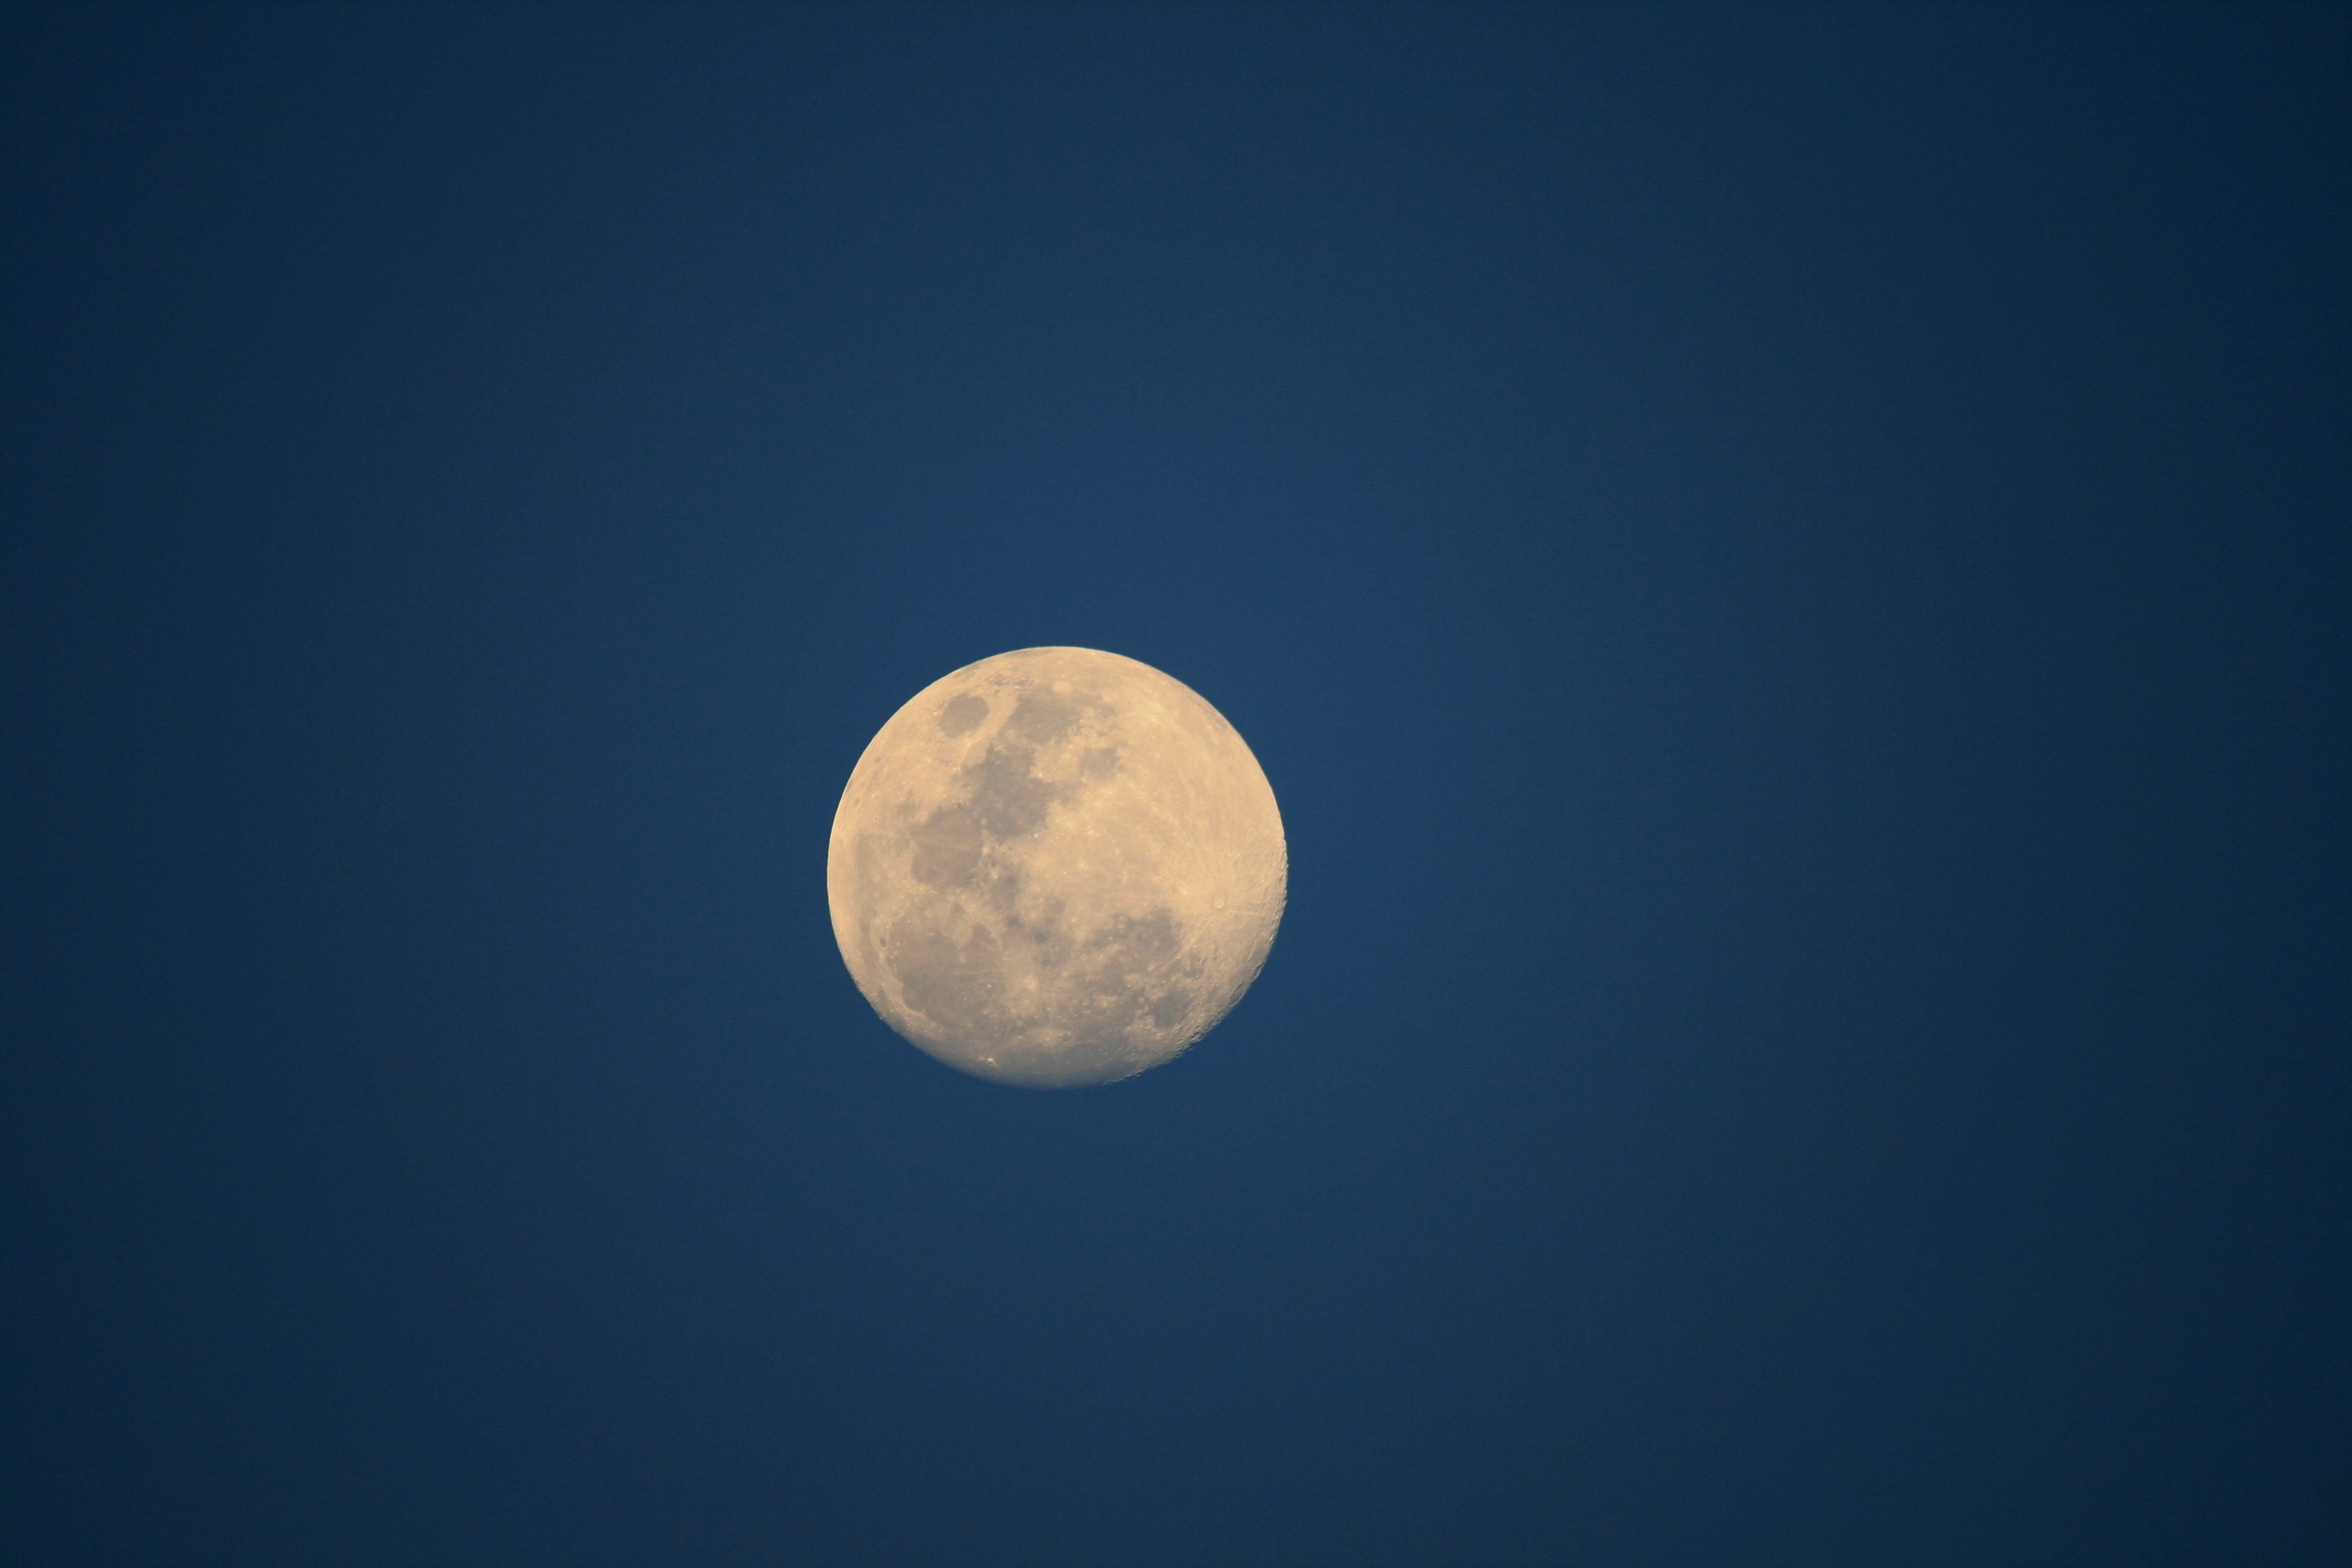
sky, night, round, atmosphere, moon, full moon, moonlight, circle, orb, astronomical object, atmosphere of earth